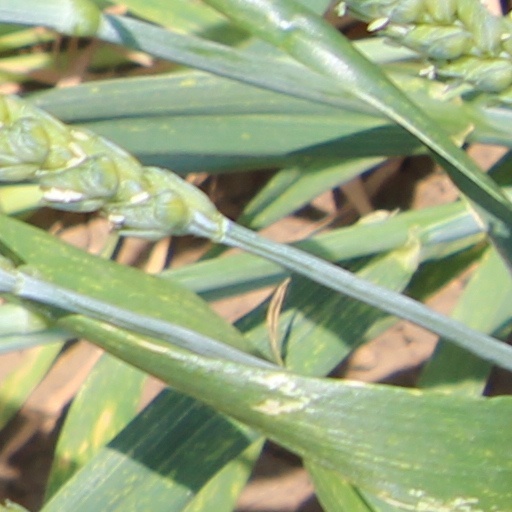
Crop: wheat